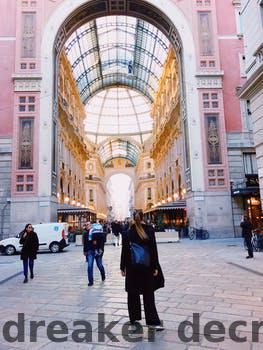
Label: Watermark